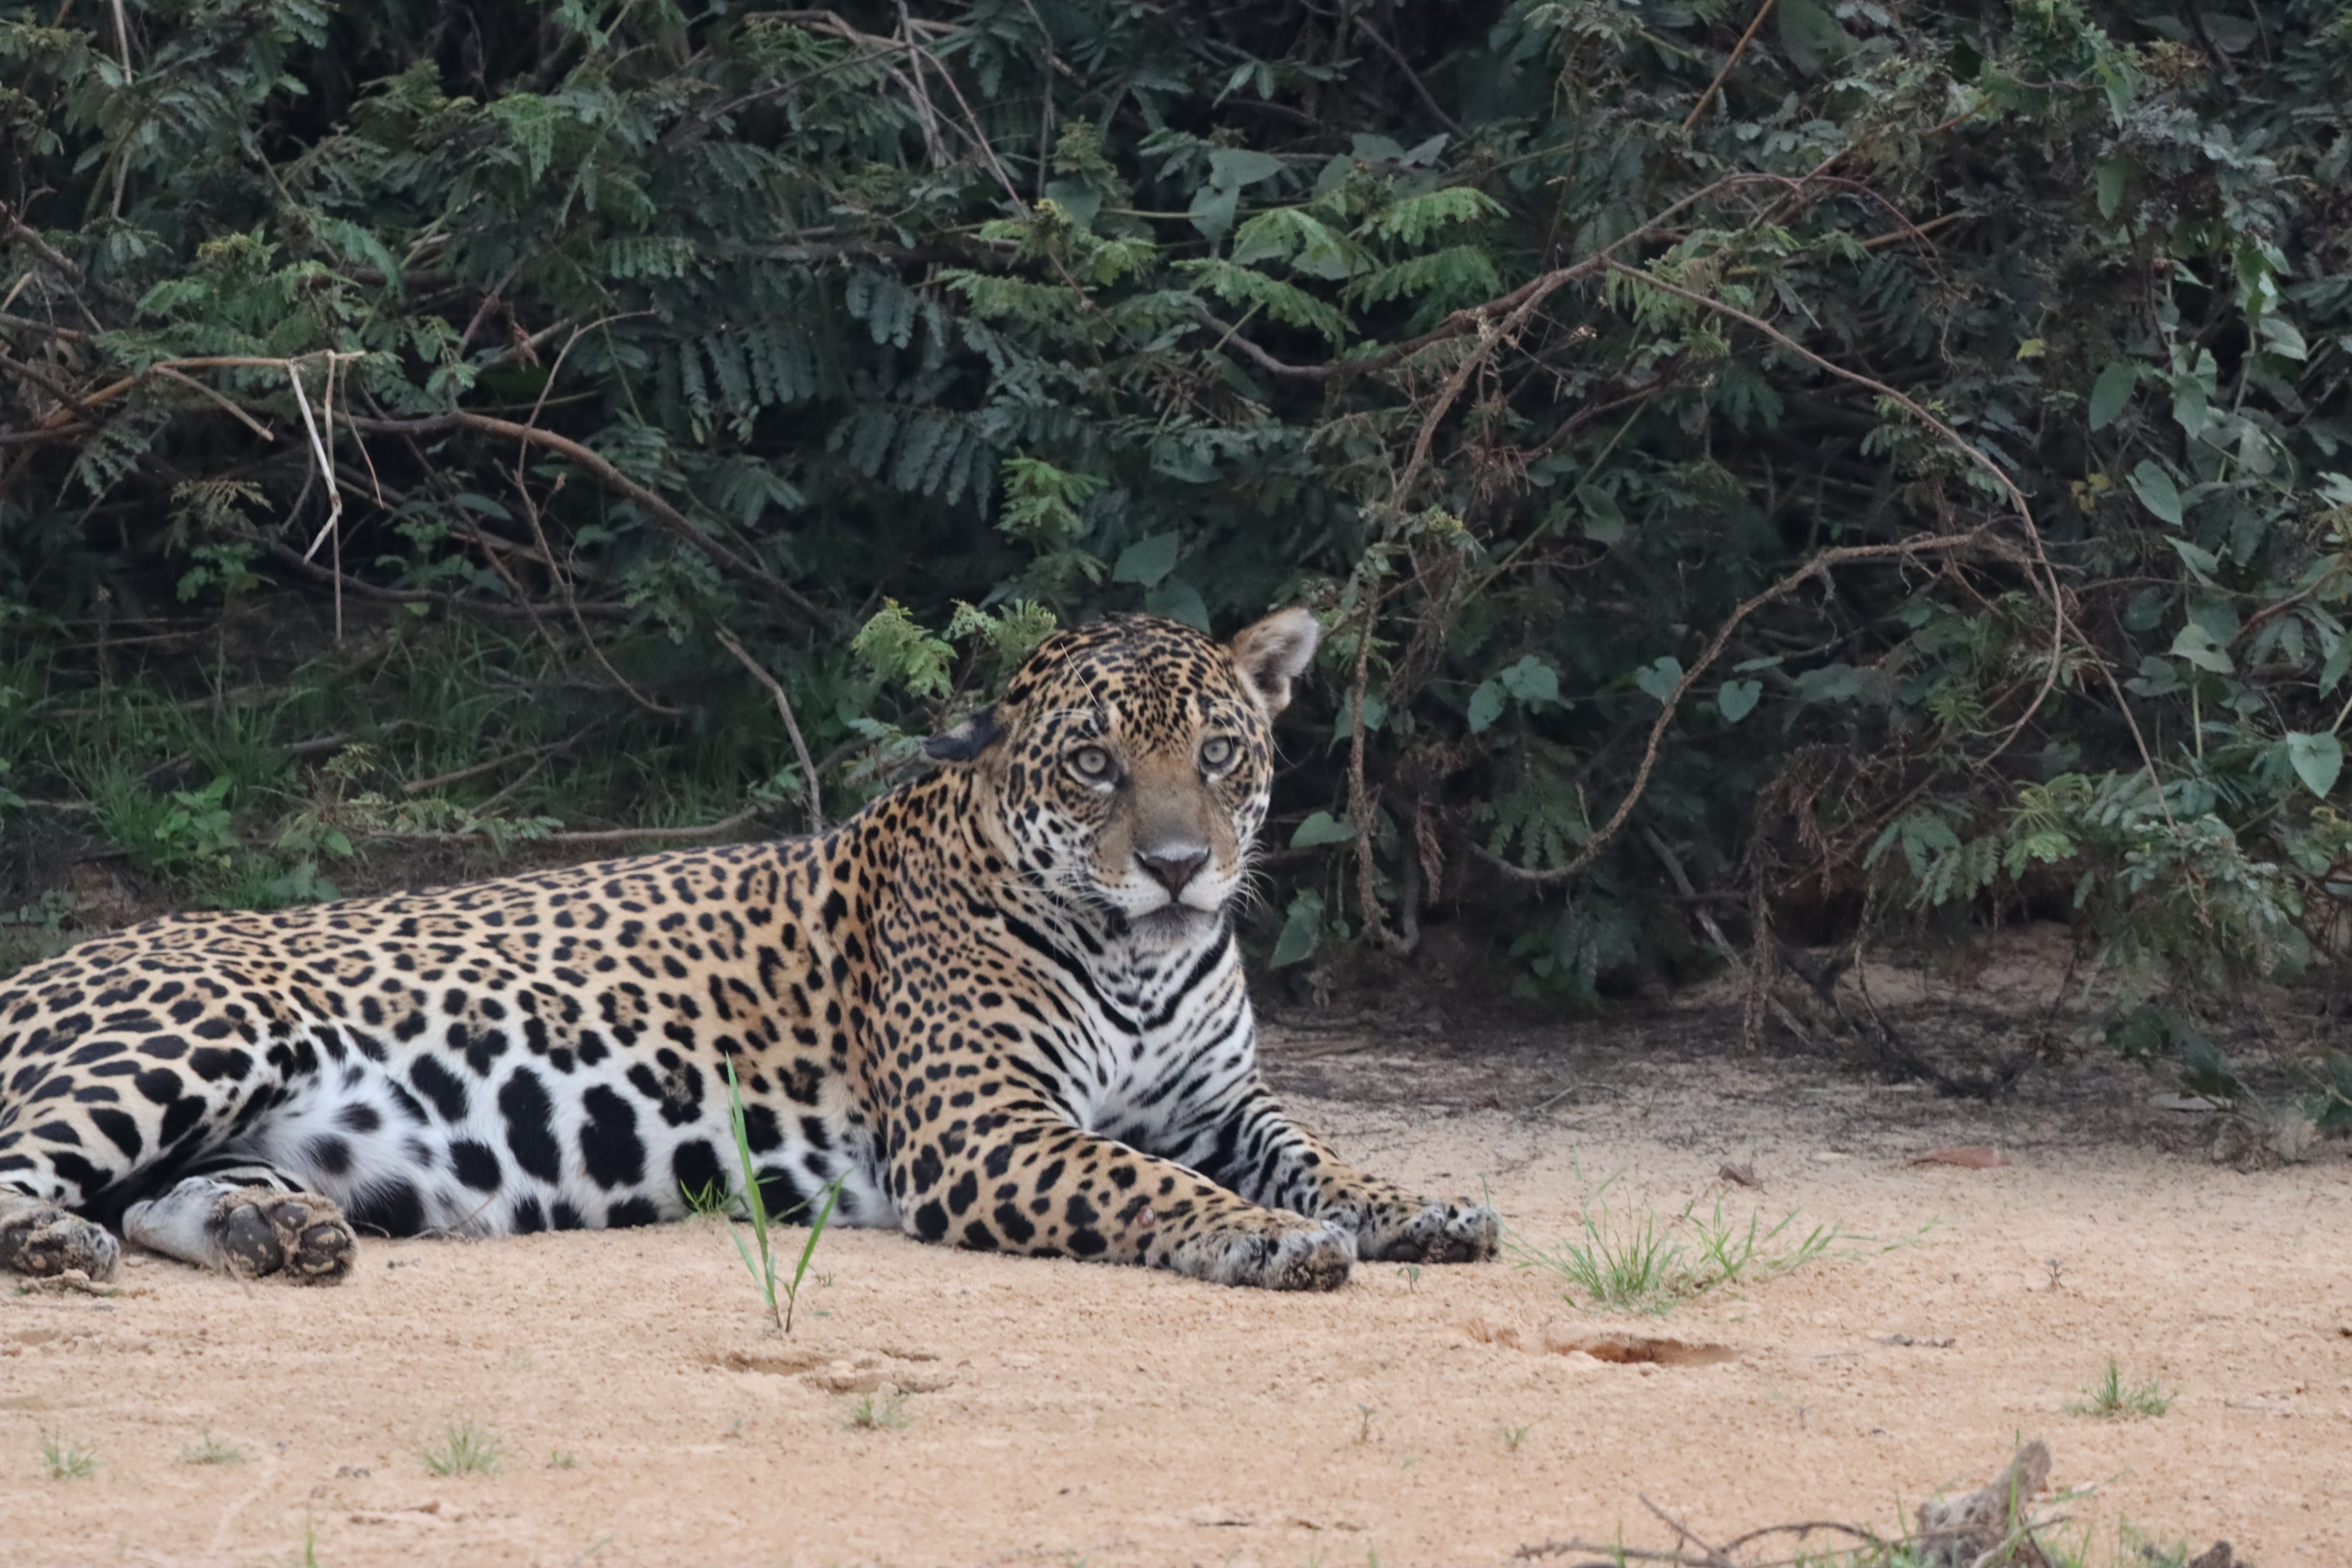
Jaguar: Pixana